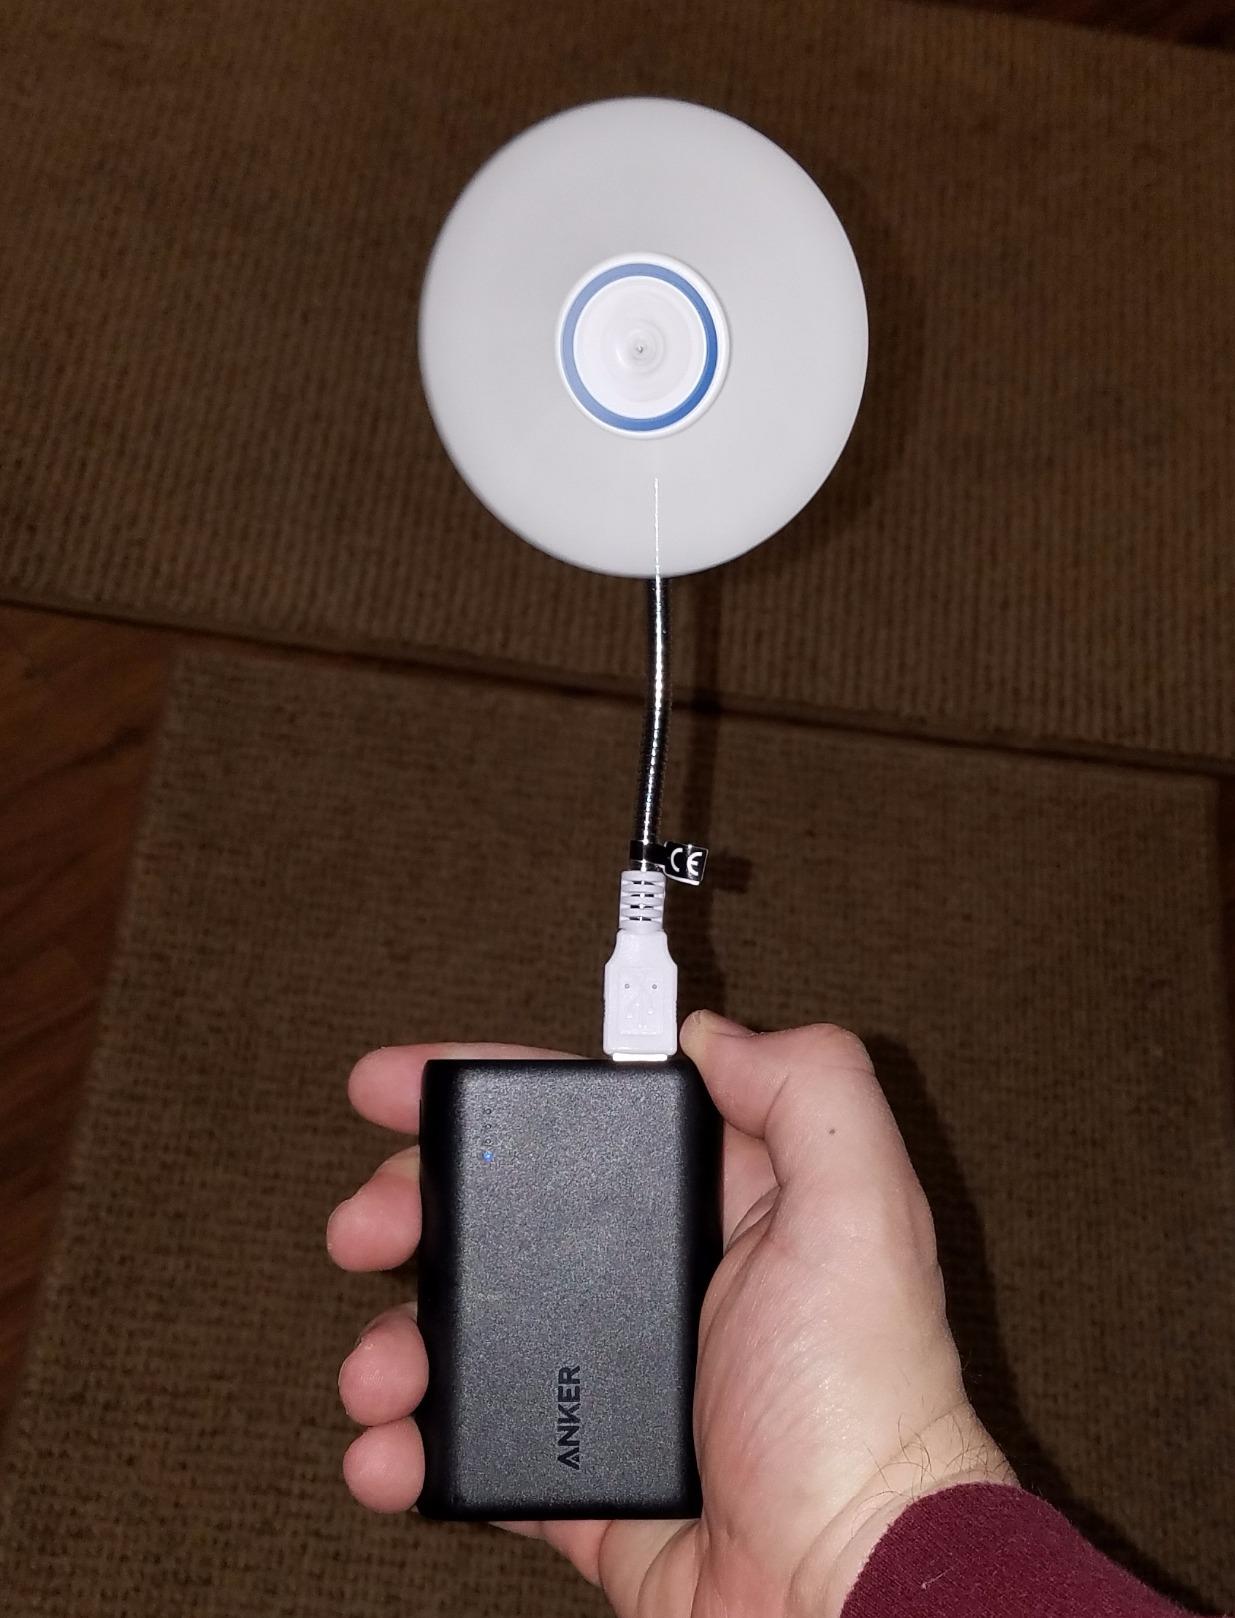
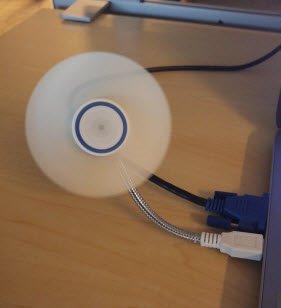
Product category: fan
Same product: yes